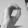
ASL letter: O